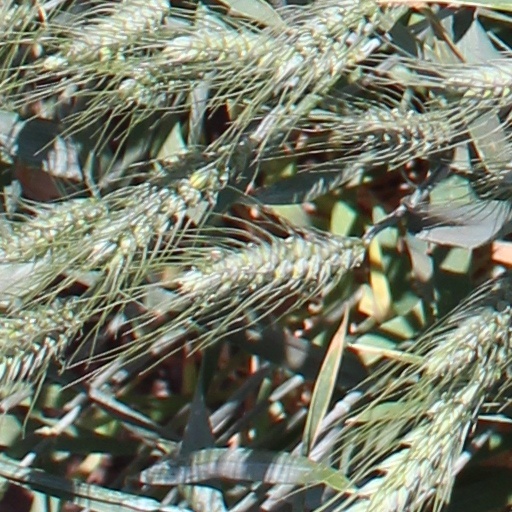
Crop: wheat